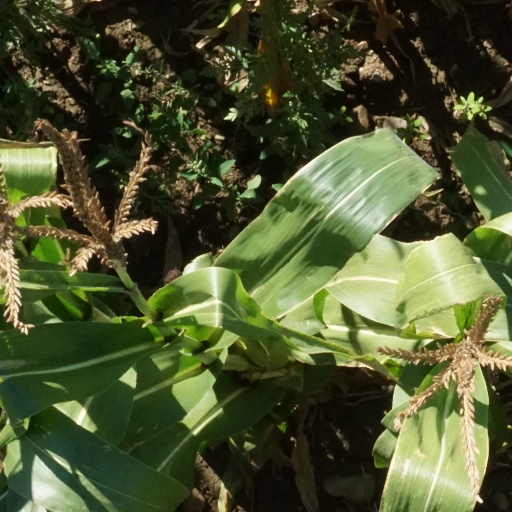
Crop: maize; corn